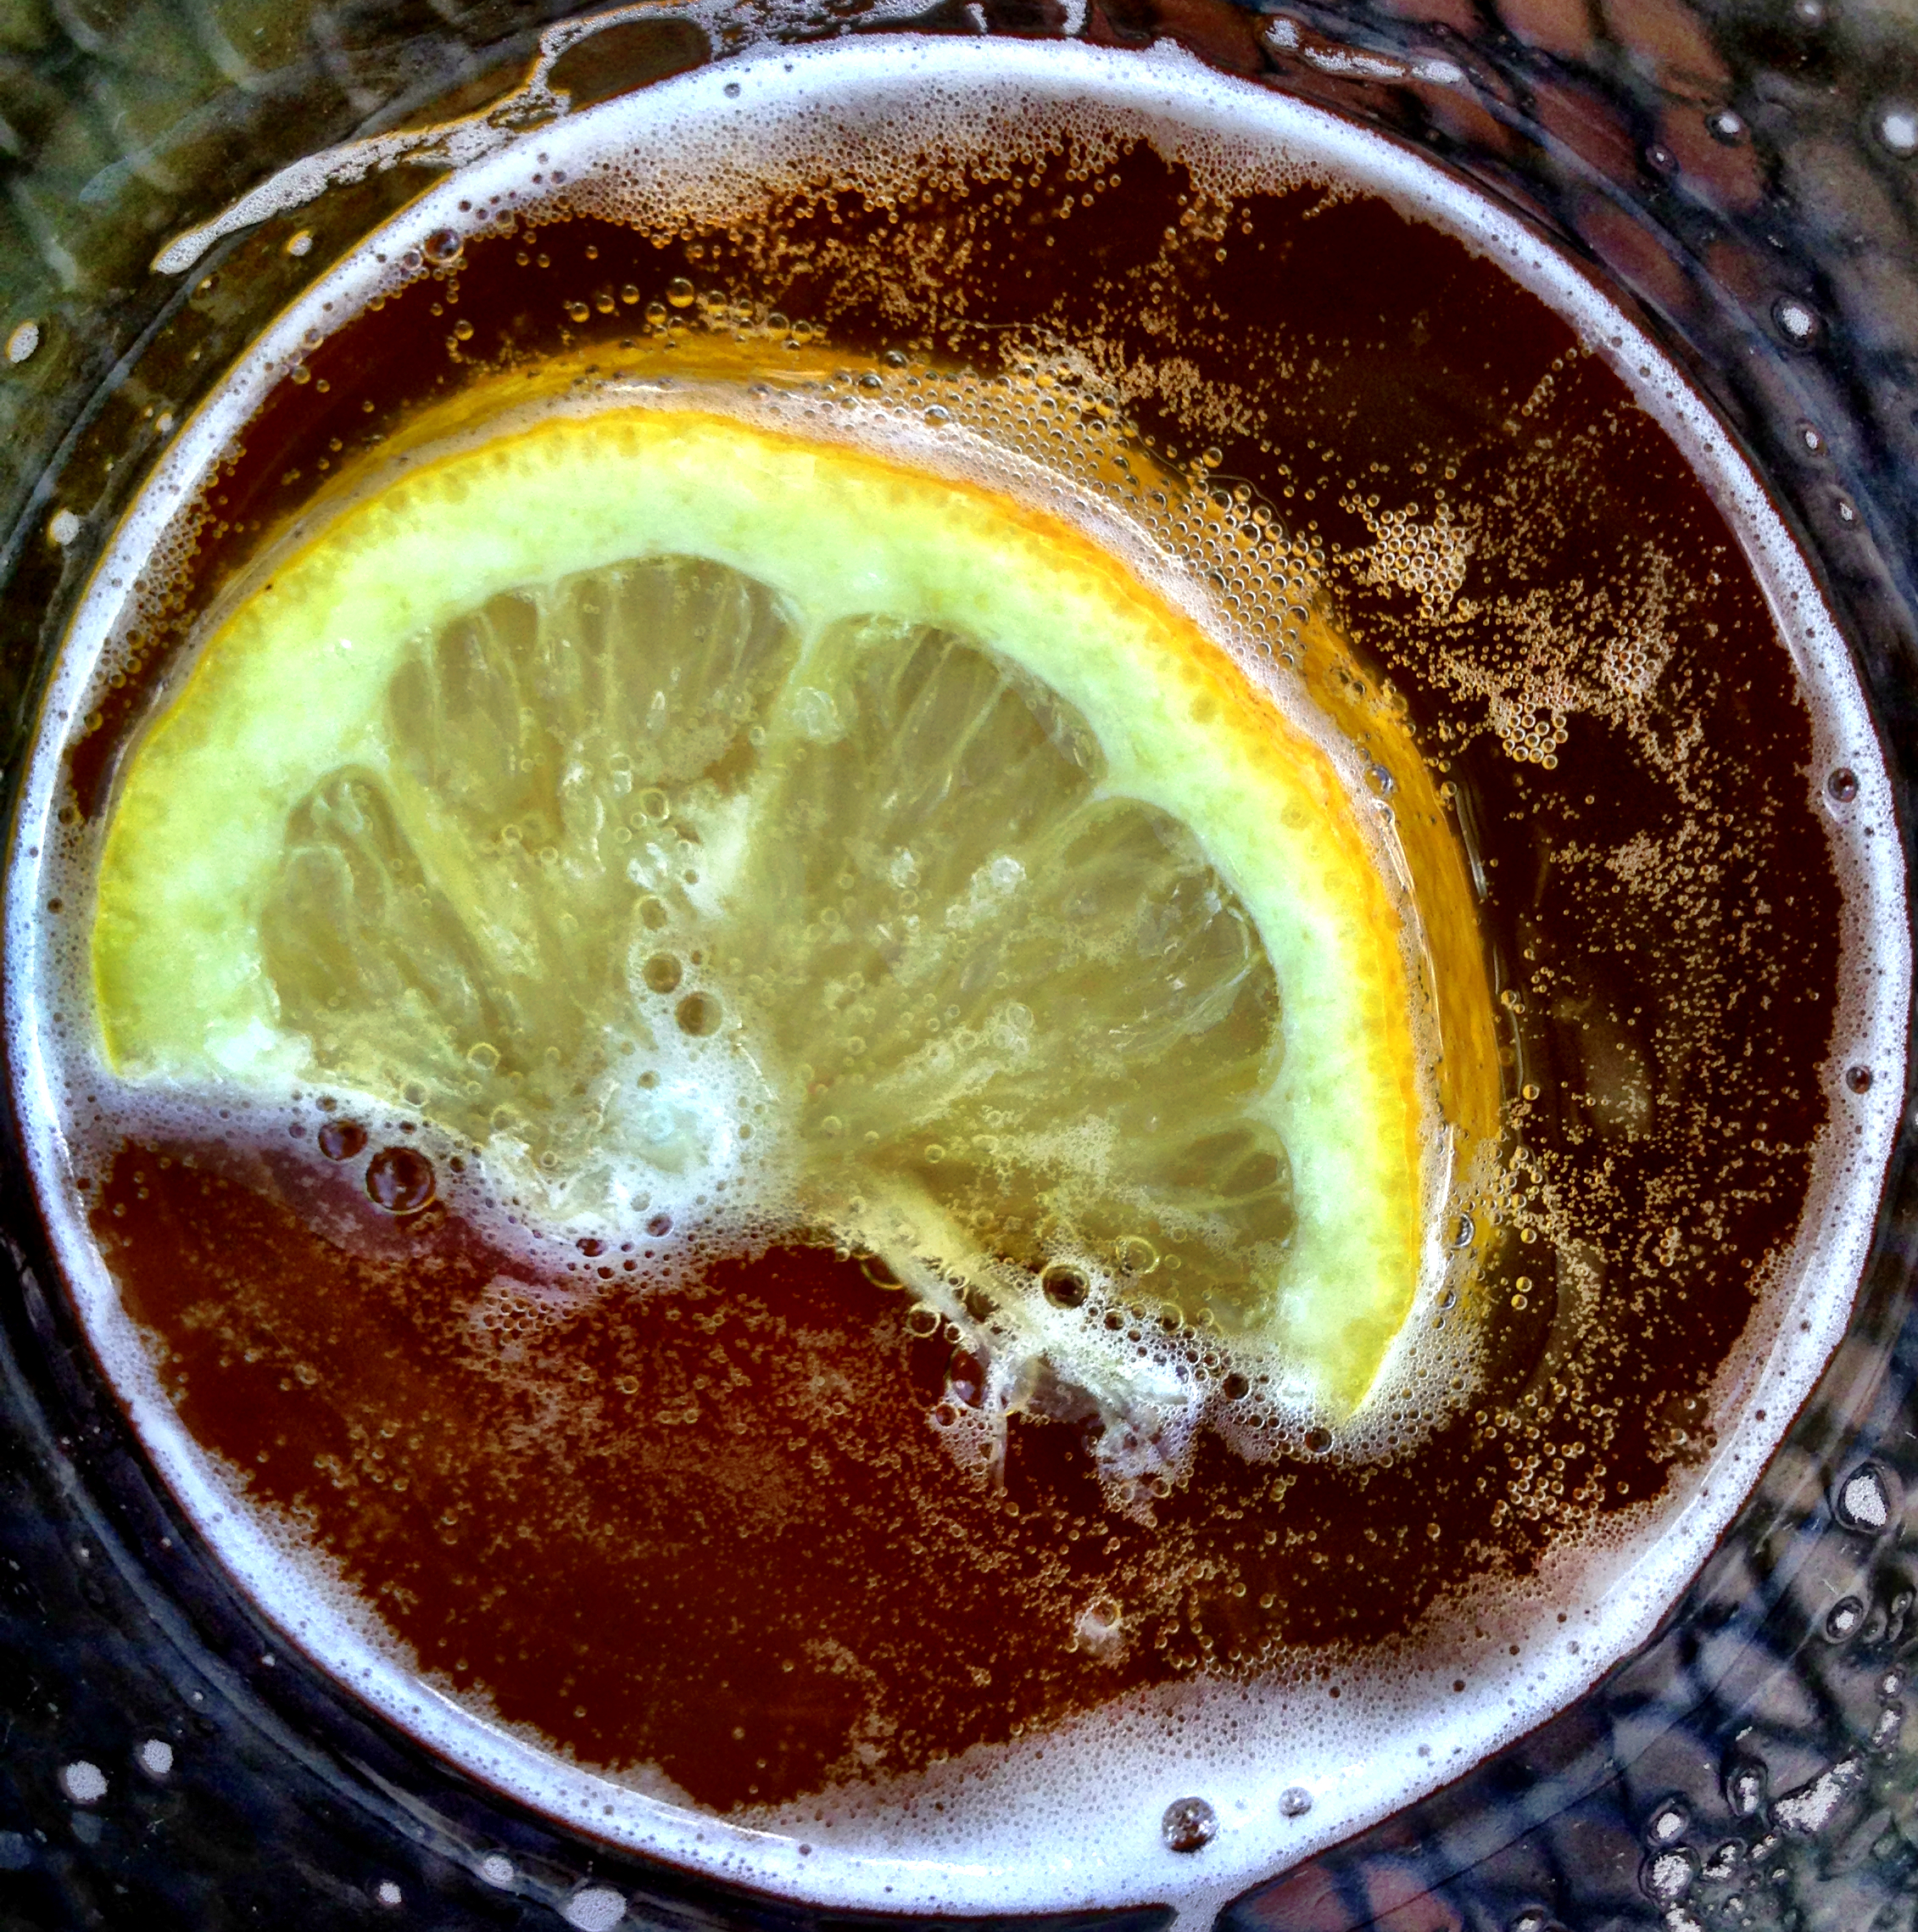
dish, food, produce, drink, dessert, citrus